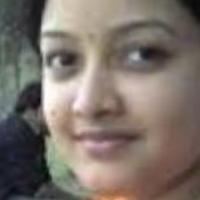
Age group: age 21-30